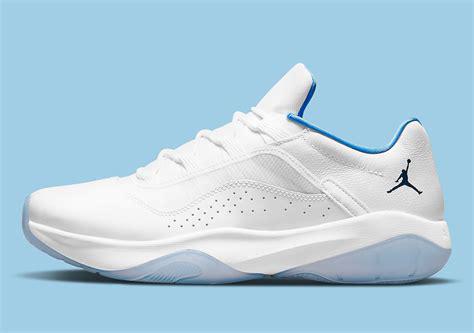
Brand: Jordan
Model: 11 Cmft